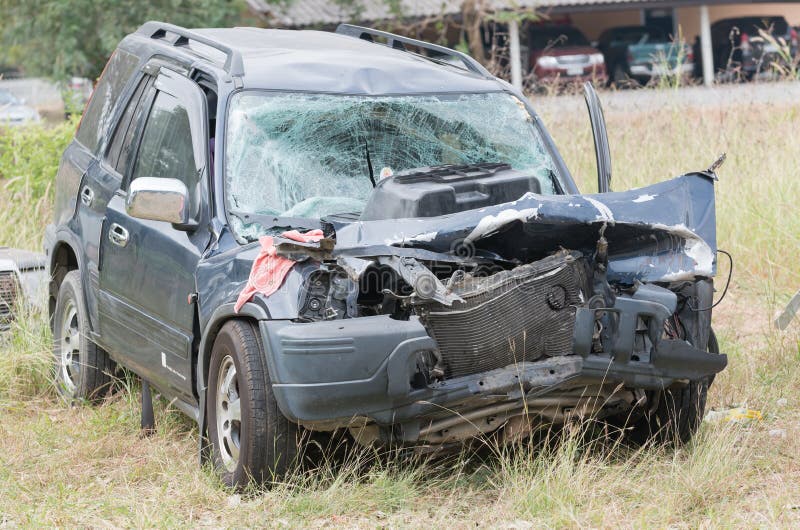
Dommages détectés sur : plaque d'immatriculation avant, feu avant droit, feu avant gauche, capot, pare-brise avant, aile avant droite, aile avant gauche, porte avant droite, porte avant gauche, porte arrière droite, porte arrière gauche, aile arrière droite, aile arrière gauche, malle, feu arrière droit, feu arrière gauche, plaque d'immatriculation arrière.
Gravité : majeur